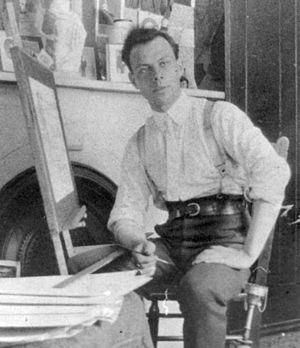
David Milne est un peintre et graveur canadien.